Jieyang Tower

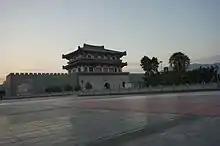
The panorama of Jieyang Tower

Jieyang Tower is a Han-style building located in Jieyang, Guangdong Province, China. It is constructed according to the theme of the lotus on the water and the waterside city of south of the Five Ridges. It was designed to show the history and the urban plan of Jieyang, so it has become a landmark of Jieyang and a tourist attraction.